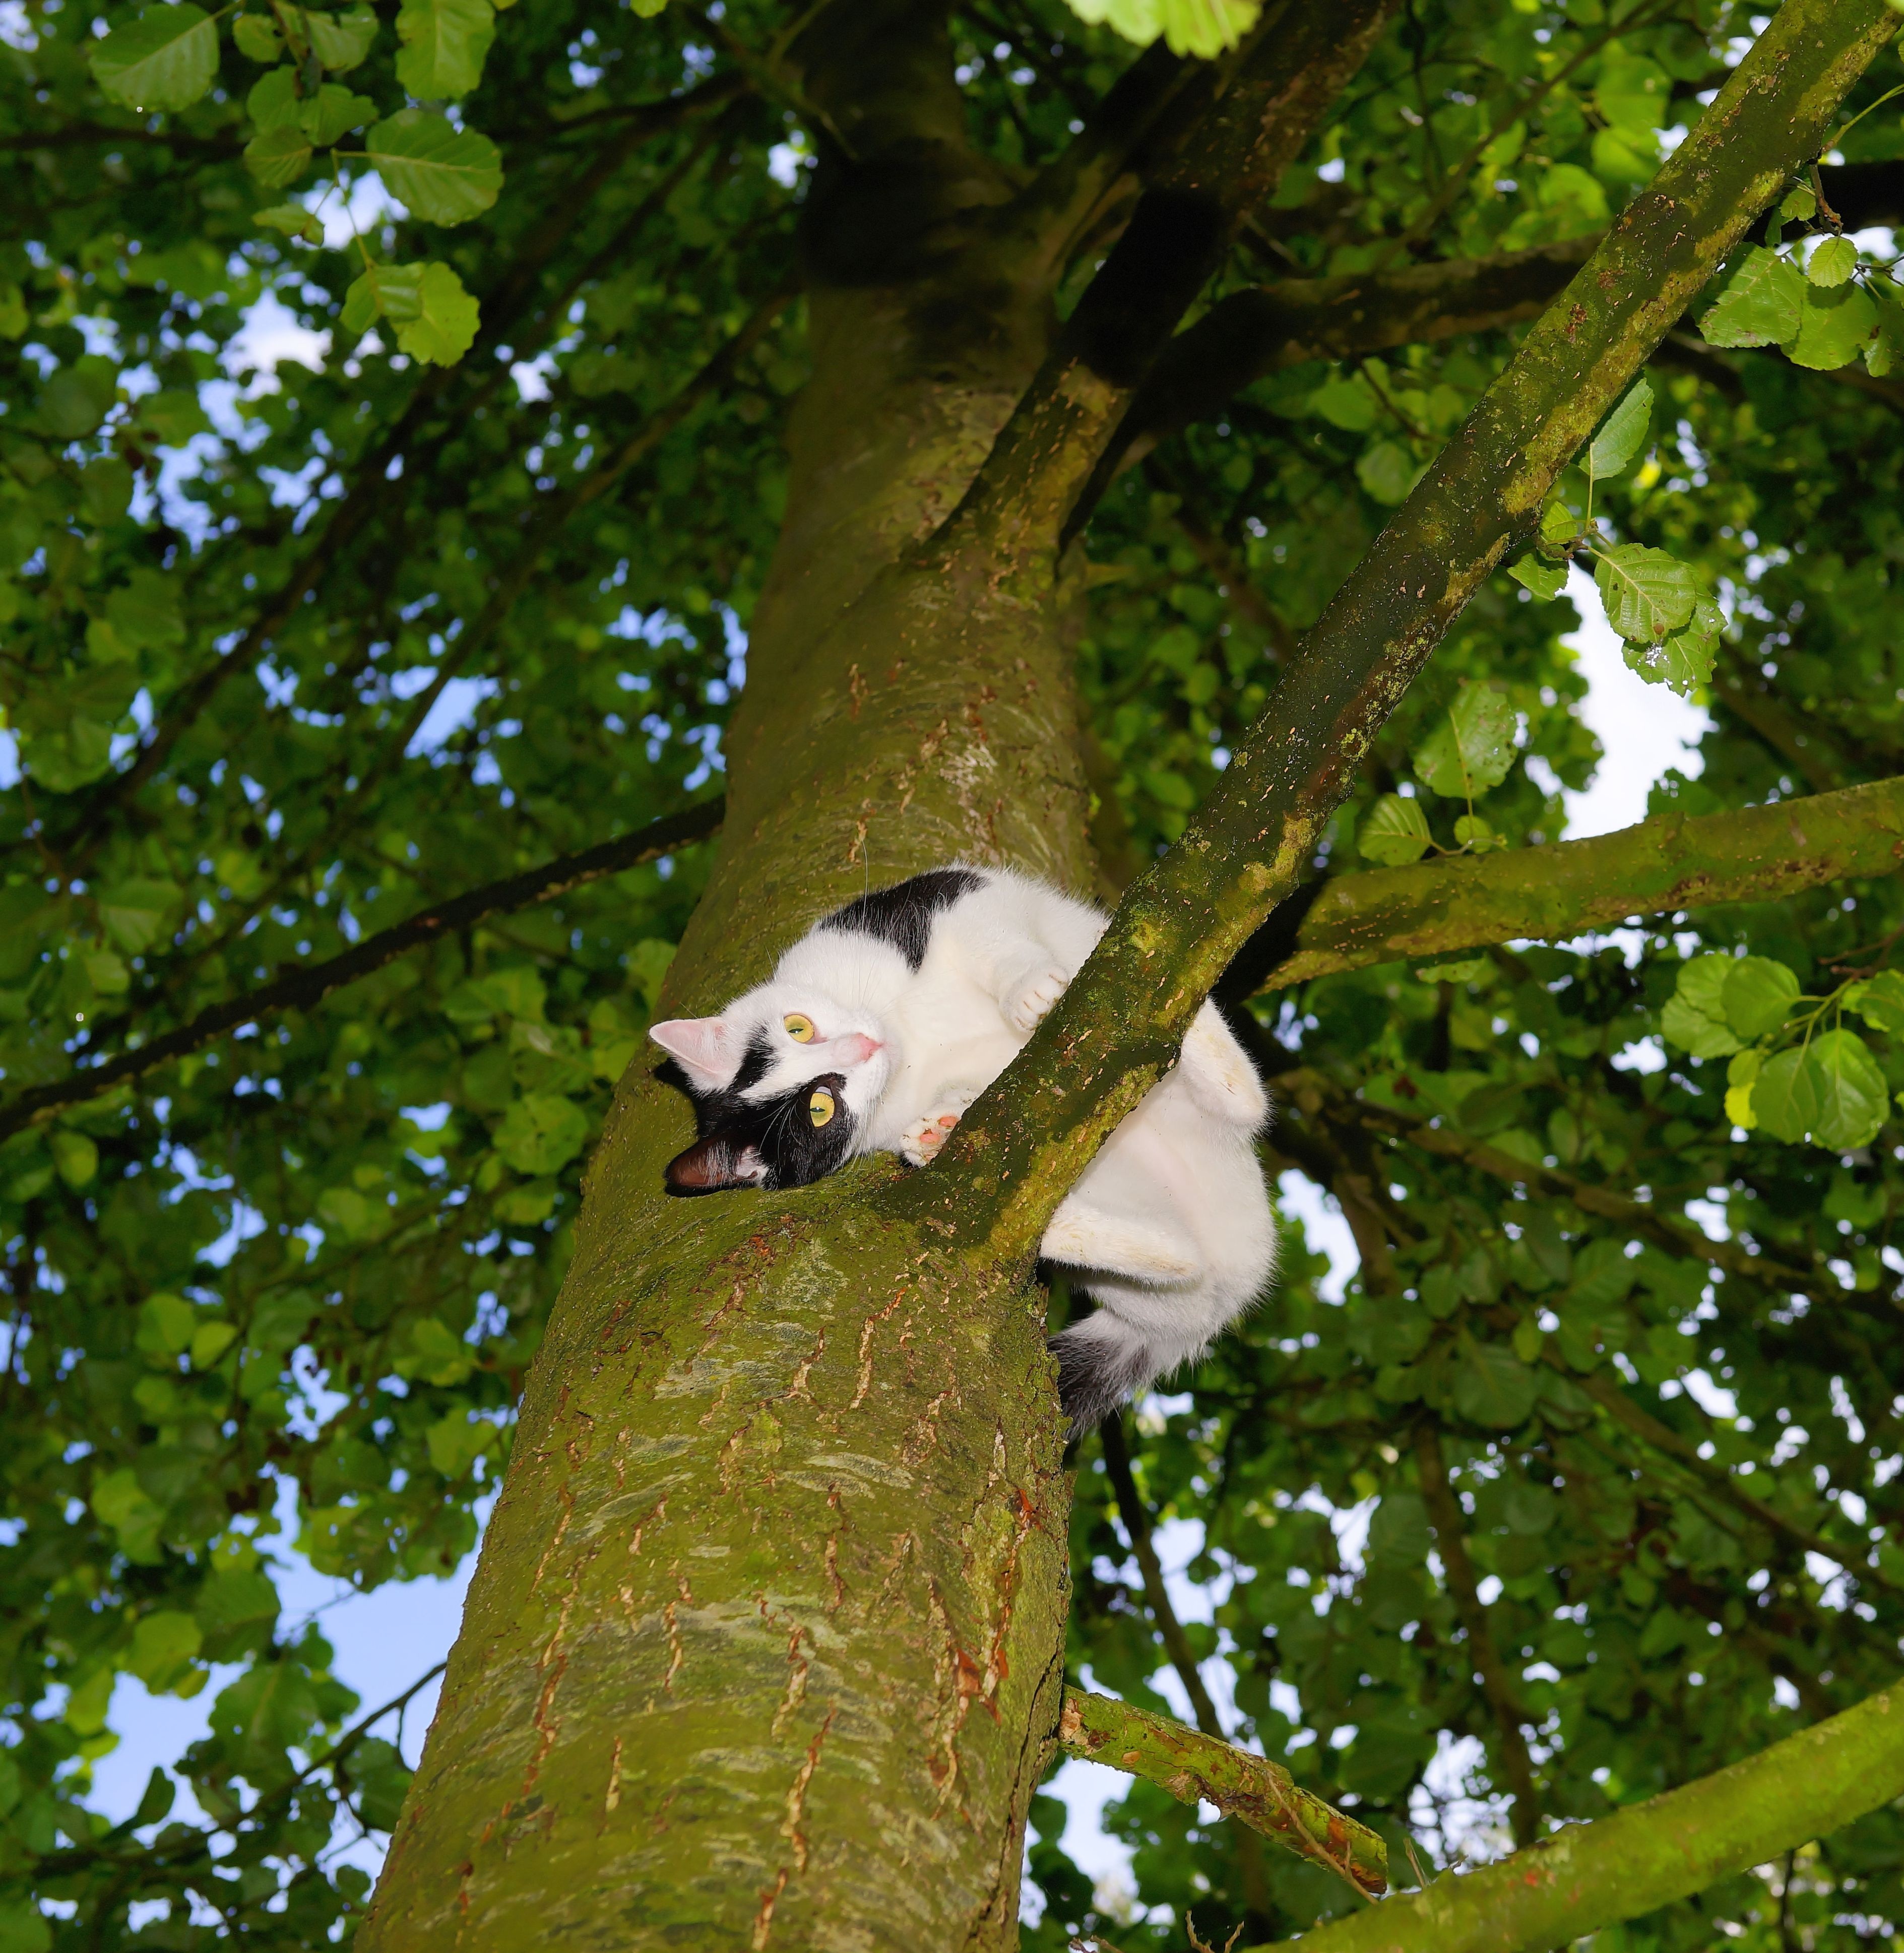
tree, nature, forest, branch, bird, black and white, plant, sunlight, leaf, flower, animal, wildlife, pet, fur, green, jungle, cat, botany, fauna, climb, playful, adidas, rainforest, woodland, curious, animal world, domestic cat, young cat, in the free, cat in the tree, woody plant